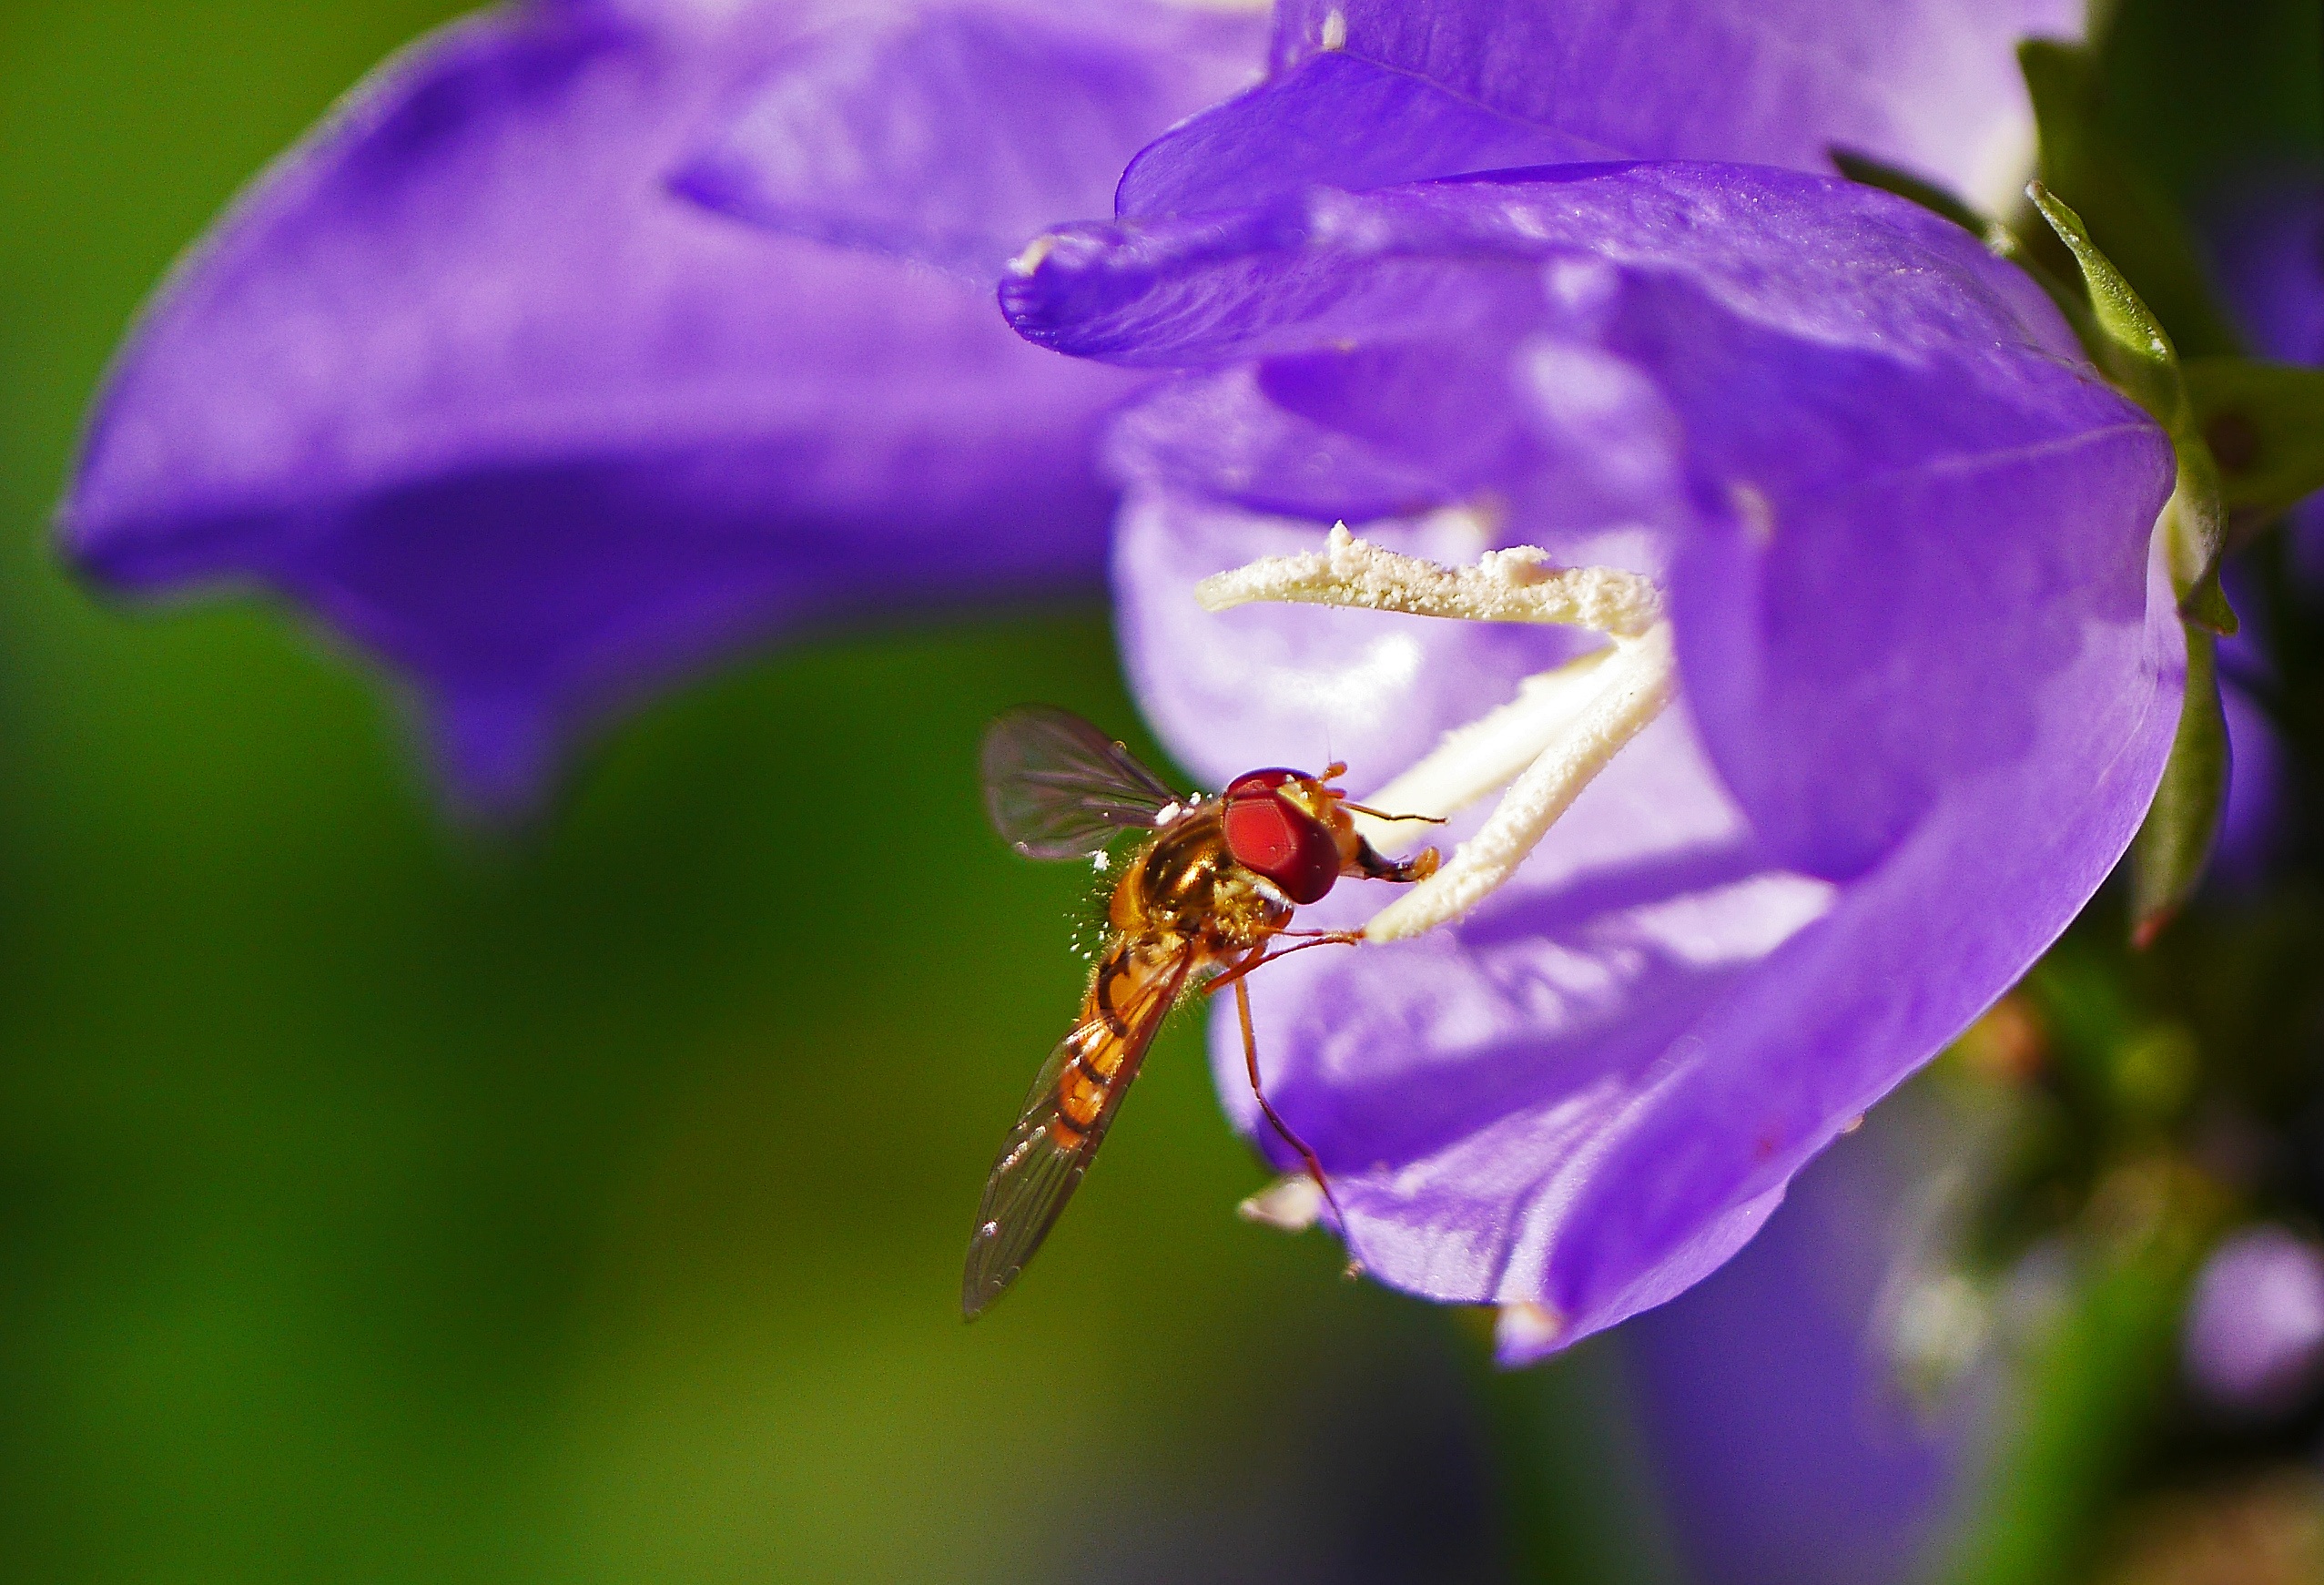
nature, blossom, wing, plant, photography, flower, petal, bloom, summer, pollen, pollination, insect, macro, botany, garden, close, flora, fauna, invertebrate, wildflower, close up, hoverfly, violet, bee, bumblebee, nectar, bellflower, stamens, macro photography, honey bee, pollinator, landed, membrane winged insect